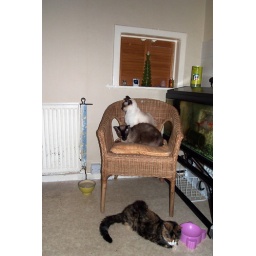
3 cats in the kitchen